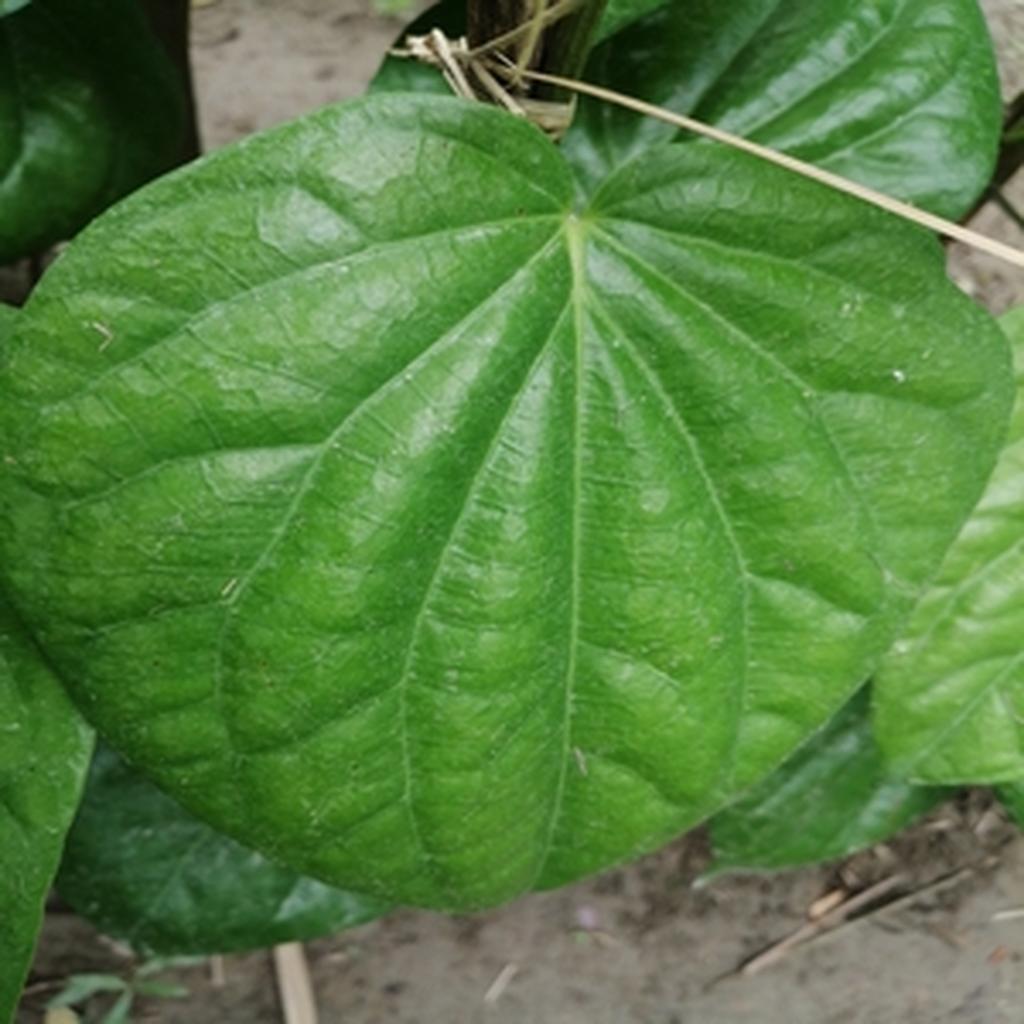
Label: Healthy_Leaf